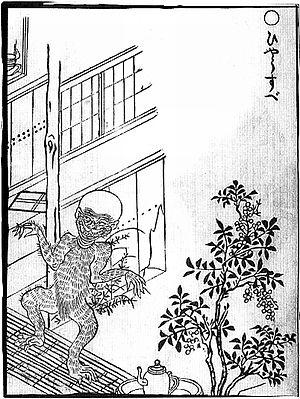
Dans le folklore japonais, un hyōsube est un yōkai d'eau, apparenté au Kappa. Toriyama Sekien, spécialiste du folklore japonais, nous représente dans son premier recueil de 1776, Gazu hyakki yagyō, un hyōsube, créature à mi-chemin entre le singe et le moine.
Gazu hyakki yagyō est le premier album de l'artiste japonais Toriyama Sekien, de la célèbre série Gazu Hyakki Yagyō e-hon, publié en 1776. Ces albums sont des bestiaires surnaturels, collections de fantômes, d'esprits, d'apparitions et de monstres dont beaucoup proviennent de la littérature, du folklore et d'autres arts japonais. Ces œuvres ont exercé une profonde influence sur l'imagerie yōkai ultérieure au Japon. Les différentes créatures sont ainsi décrites et représentées :